Vandals

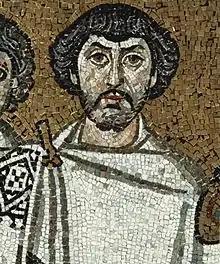
This bearded figure may depict Belisarius. It stands to the right of Emperor Justinian I in the mosaic in the Church of San Vitale in Ravenna, which celebrates the reconquest of Italy by the Byzantine army under the skillful leadership of Belisarius.

During the next 35 years, with a large fleet, Genseric looted the coasts of the Eastern and Western Empires. Vandal activity in the Mediterranean was so substantial that the sea's name in Old English was "Wendelsæ" (i. e. Sea of the Vandals). After Attila the Hun's death, however, the Romans could afford to turn their attention back to the Vandals, who were in control of some of the richest lands of their former empire.